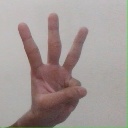
अक्षर: व